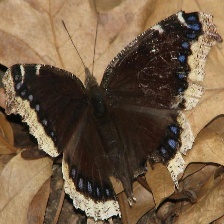
Species: MOURNING CLOAK
Butterfly family (ImageNet category): admiral